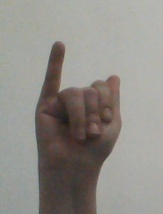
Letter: meem